Archimedes (crater)

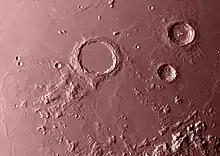
Lunar crater Archimedes in the infrared. Image courtesy of NOT and SO: M. Gålfalk, G. Olofsson, and H.-G. Florén, taken with the SIRCA camera.

To the south of Archimedes extends the Montes Archimedes, a mountainous region. On the southeastern rim is the Palus Putredinis, a lava-flooded plain containing a system of rilles named the Rimae Archimedes, which extends over 150 kilometers. North-northwest of Archimedes stand the Montes Spitzbergen, a string of peaks in the Mare Imbrium. East of Archimedes is the crater Autolycus. Northeast of Archimedes is the prominent crater Aristillus. The lava plain between Archimedes, Aristillus, and Autolycus forms the Sinus Lunicus bay of Mare Imbrium. A wrinkle ridge leads away from Archimedes toward the north-northwest, crossing this mare.